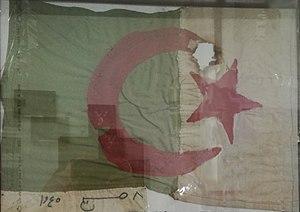
Bouzid Saâl, né le 9 janvier 1919 à Zairi et mort le 8 mai 1945 à Sétif, est la première victime des massacres de Sétif, Guelma et Kherrata qui a provoqué la mort de plusieurs milliers d'Algériens, ainsi que 102 morts parmi les Européens. Bouzid Saâl portait le drapeau algérien quand un policier lui a tiré dessus.
Les massacres de Sétif, Guelma et Kherrata sont des répressions sanglantes qui suivirent les manifestations nationalistes, indépendantistes et anti-colonialistes qui sont survenues en mai 1945 dans le Constantinois, en Algérie, pendant la colonisation française.
Le drapeau de l'Algérie, est constitué de deux bandes verticales d'égale largeur, verte à la hampe et blanche au vent, et comporte en son milieu un croissant rouge entourant une étoile à cinq branches, issus du symbolisme islamique. Diverses versions prétendent retracer la création du drapeau actuel et le font remonter à la fin des années 1920 ou au milieu des années 1930, il a connu diverses ébauches au cours de l'histoire du mouvement national algérien avant d'acquérir sa forme actuelle.